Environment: real
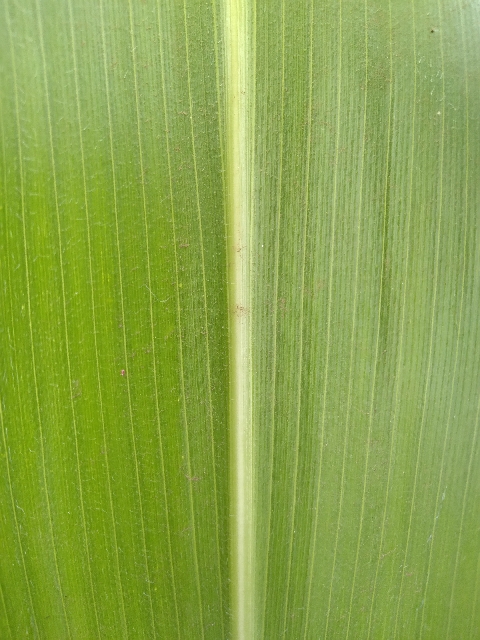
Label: healthy